Great Kills Park

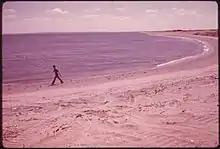
Beach at Great Kills Park, 1973. Photo by Arthur Tress.

In 1860, the businessman and pioneering naturalist John J. Crooke bought a part of the land and lived in a wooden house at the beach. In 1916, severe erosion cut the narrow spit of land and Crooke's Point became an island to itself.